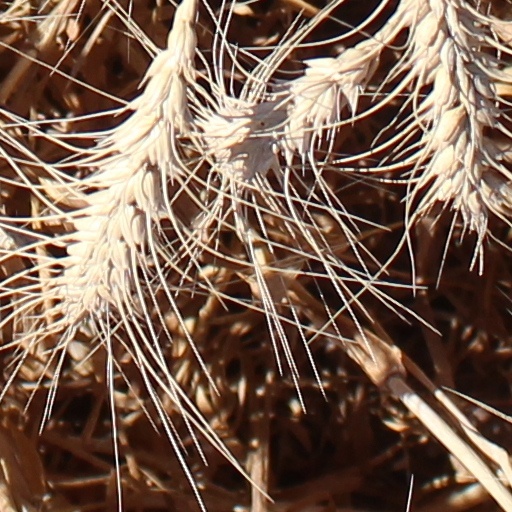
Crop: wheat